Judson Laipply

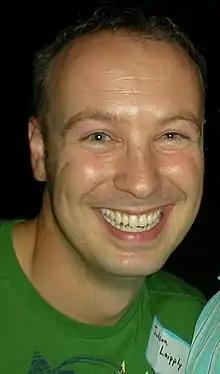
Laipply at Blog World Expo 2008

Judson Laipply (born March 22, 1976) is an American internet celebrity from Bucyrus, Ohio. He served as the state president of The Ohio Association of Student Councils from 1993 to 1994. He is best known for his performance in the "Evolution of Dance" viral video clip, which became one of the most famous YouTube videos ever and was the most-viewed YouTube video over three time periods from May 2006 to October 2009. He has worked as a public speaker since 2000. For a brief 21 day period from June 12, 2006 to July 3, 2006, his YouTube channel was the most subscribed YouTube channel, which made him the first male individual channel to officially hold the honor.